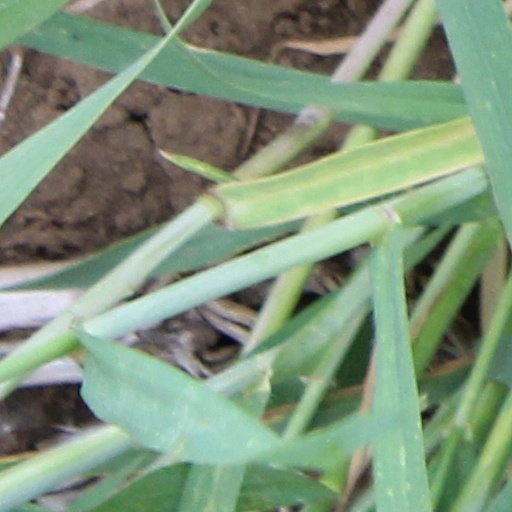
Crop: wheat